Office of Inspector General, U.S. Department of Health and Human Services

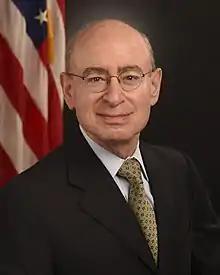
Daniel R. Levinson was the longest-serving HHS Inspector General from 2004 to 2019

Office of Audit Services (OAS). OAS conducts audits that assess HHS programs and operations and examine the performance of HHS programs and grantees. In FY 2020, OIG produced 178 audits. OIG uses data analytics and risk assessments to identify emerging issues and target high-risk areas to ensure the best use of audit resources.